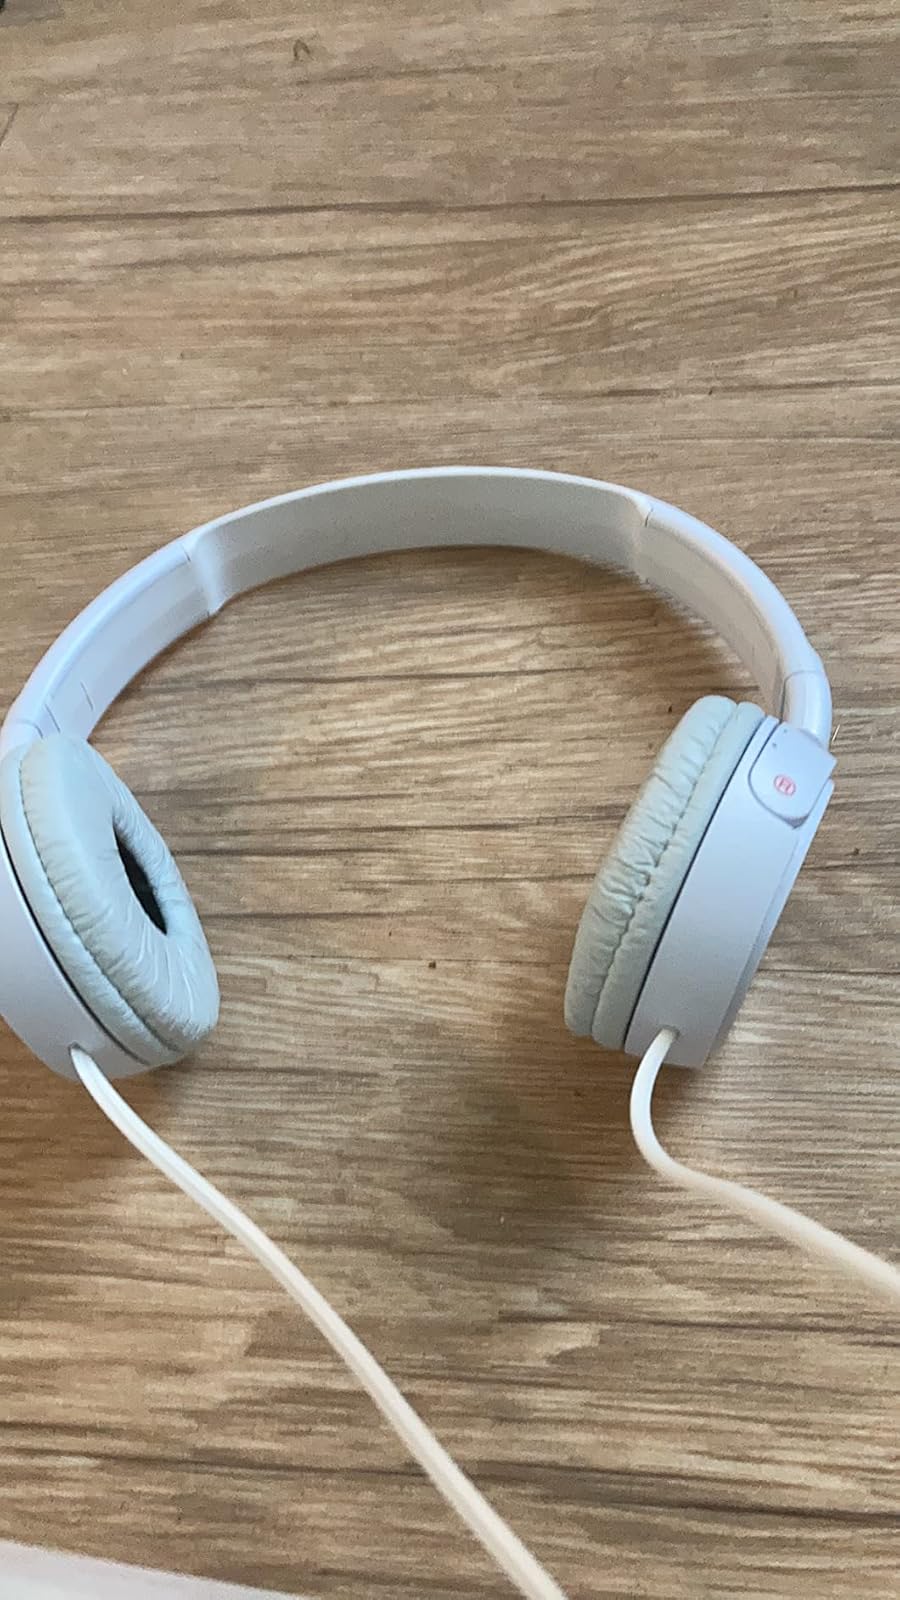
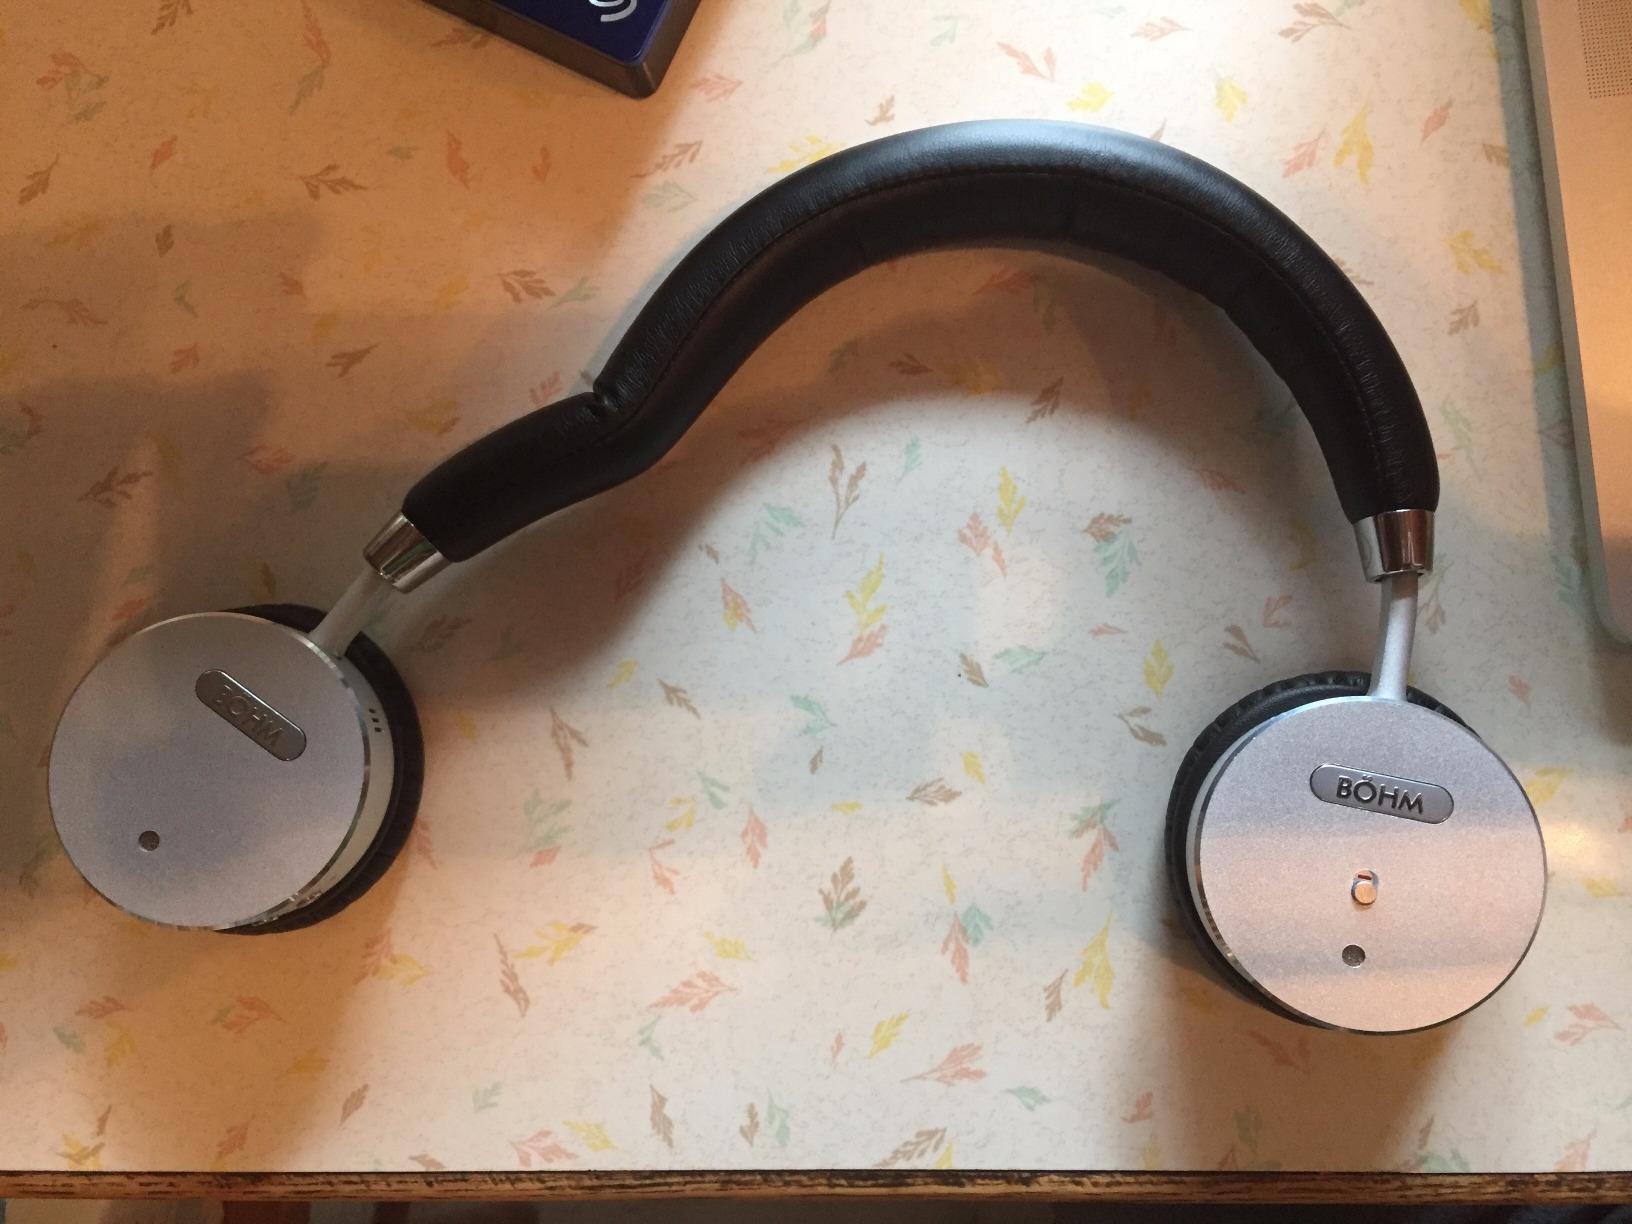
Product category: headphones
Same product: no